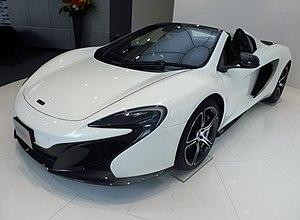
Frank Stephenson est un designer automobile américain, chef designer de McLaren Automotive depuis 2008. Il est considéré comme « un des plus influents designers automobiles de notre époque » pour avoir conçu de nombreux modèles emblématiques à succès pour Ford, BMW, Fiat, Lancia, Alfa Romeo, Pininfarina, Ferrari, Maserati, et McLaren ...